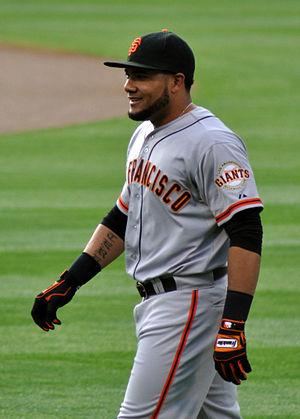
Melky Cabrera est un joueur de champ extérieur des Royals de Kansas City de la Ligue majeure de baseball.
Le match des étoiles de la Ligue majeure de baseball 2012 est la 83ᵉ édition de cette opposition entre les meilleurs joueurs de la Ligue américaine et de la Ligue nationale, les deux composantes des Ligues majeures de baseball.